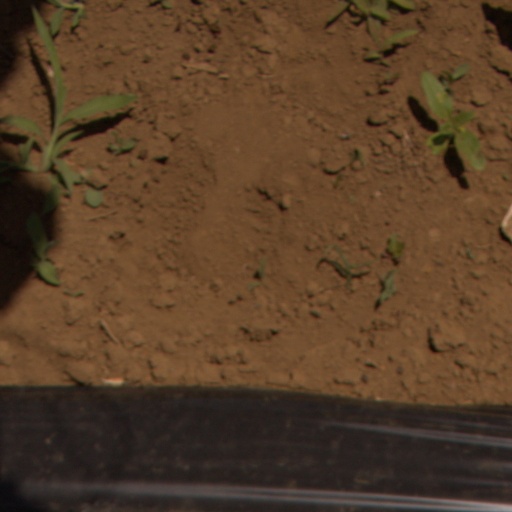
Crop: Jerusalem artichoke